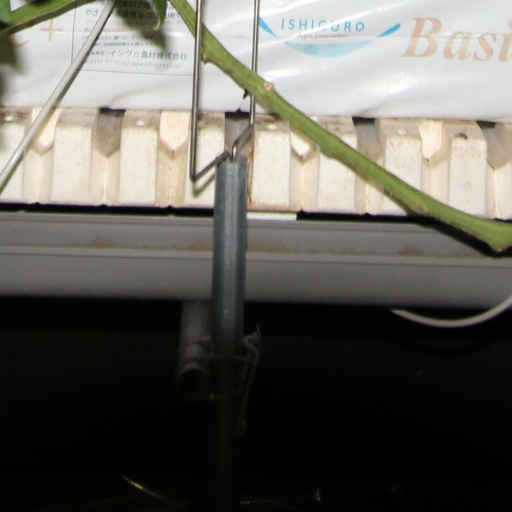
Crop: tomato